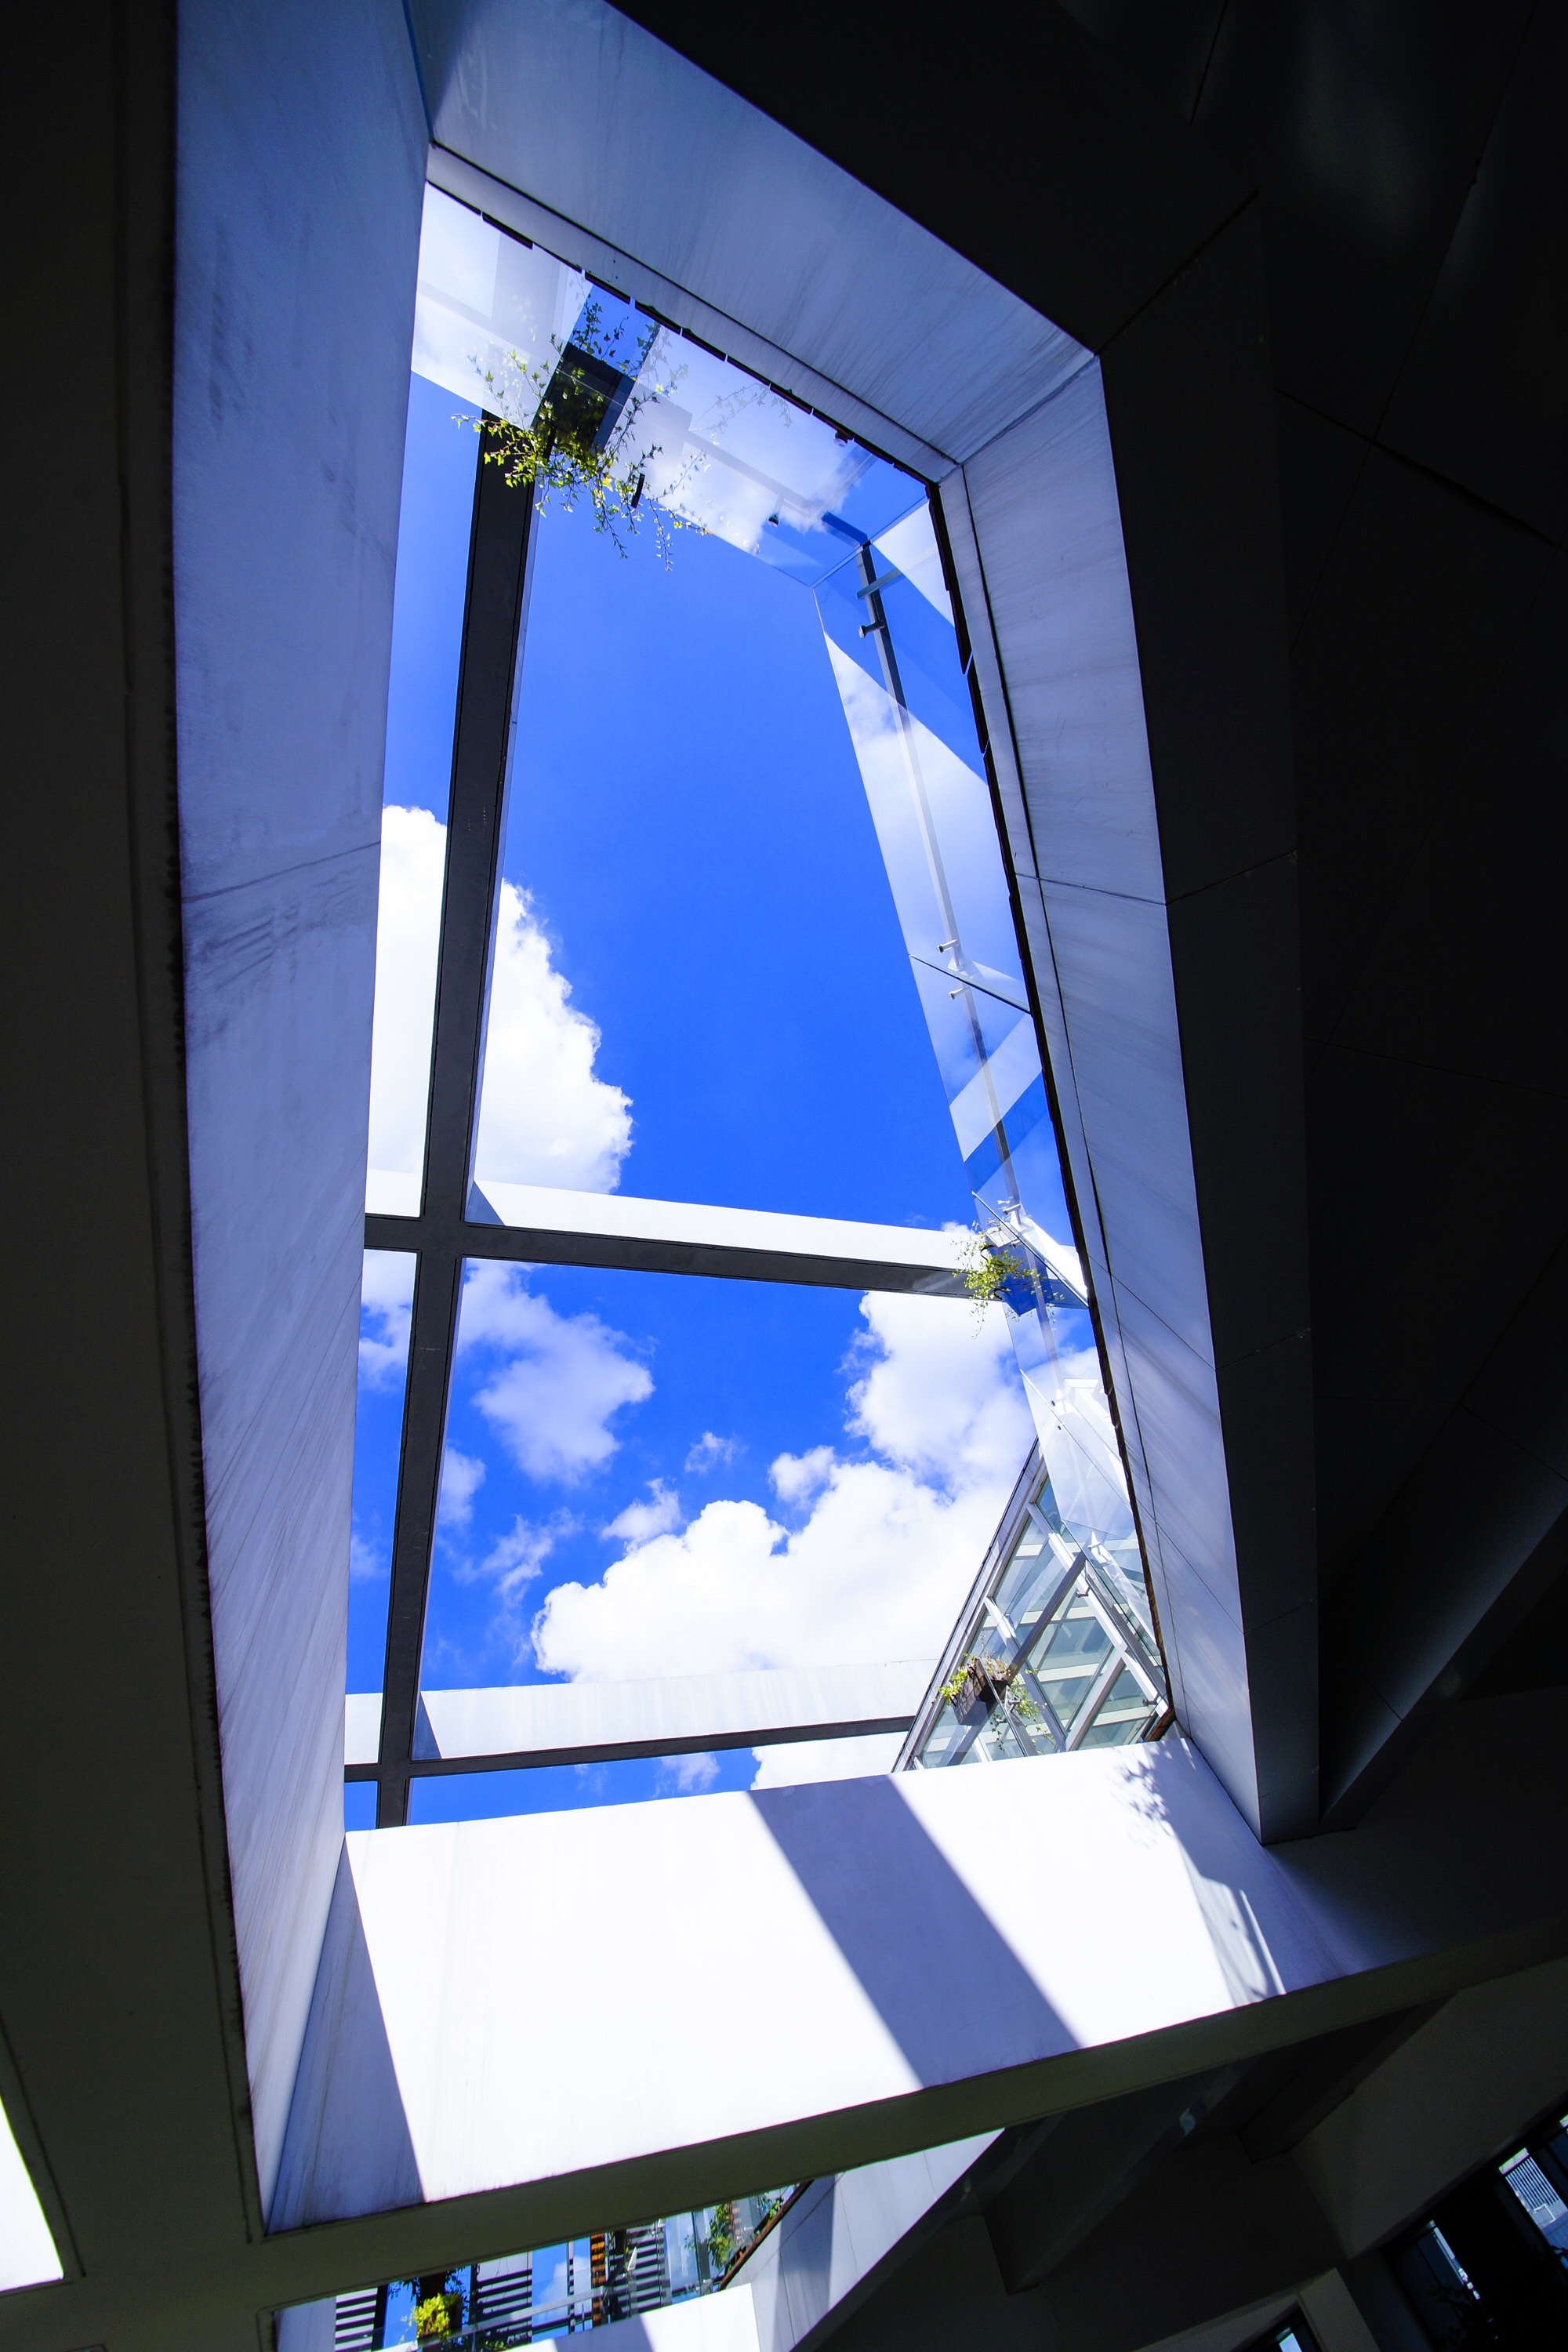
light, window, glass, roof, city, blue, lighting, blue sky, design, shanghai, white cloud, daylighting, overlooking the